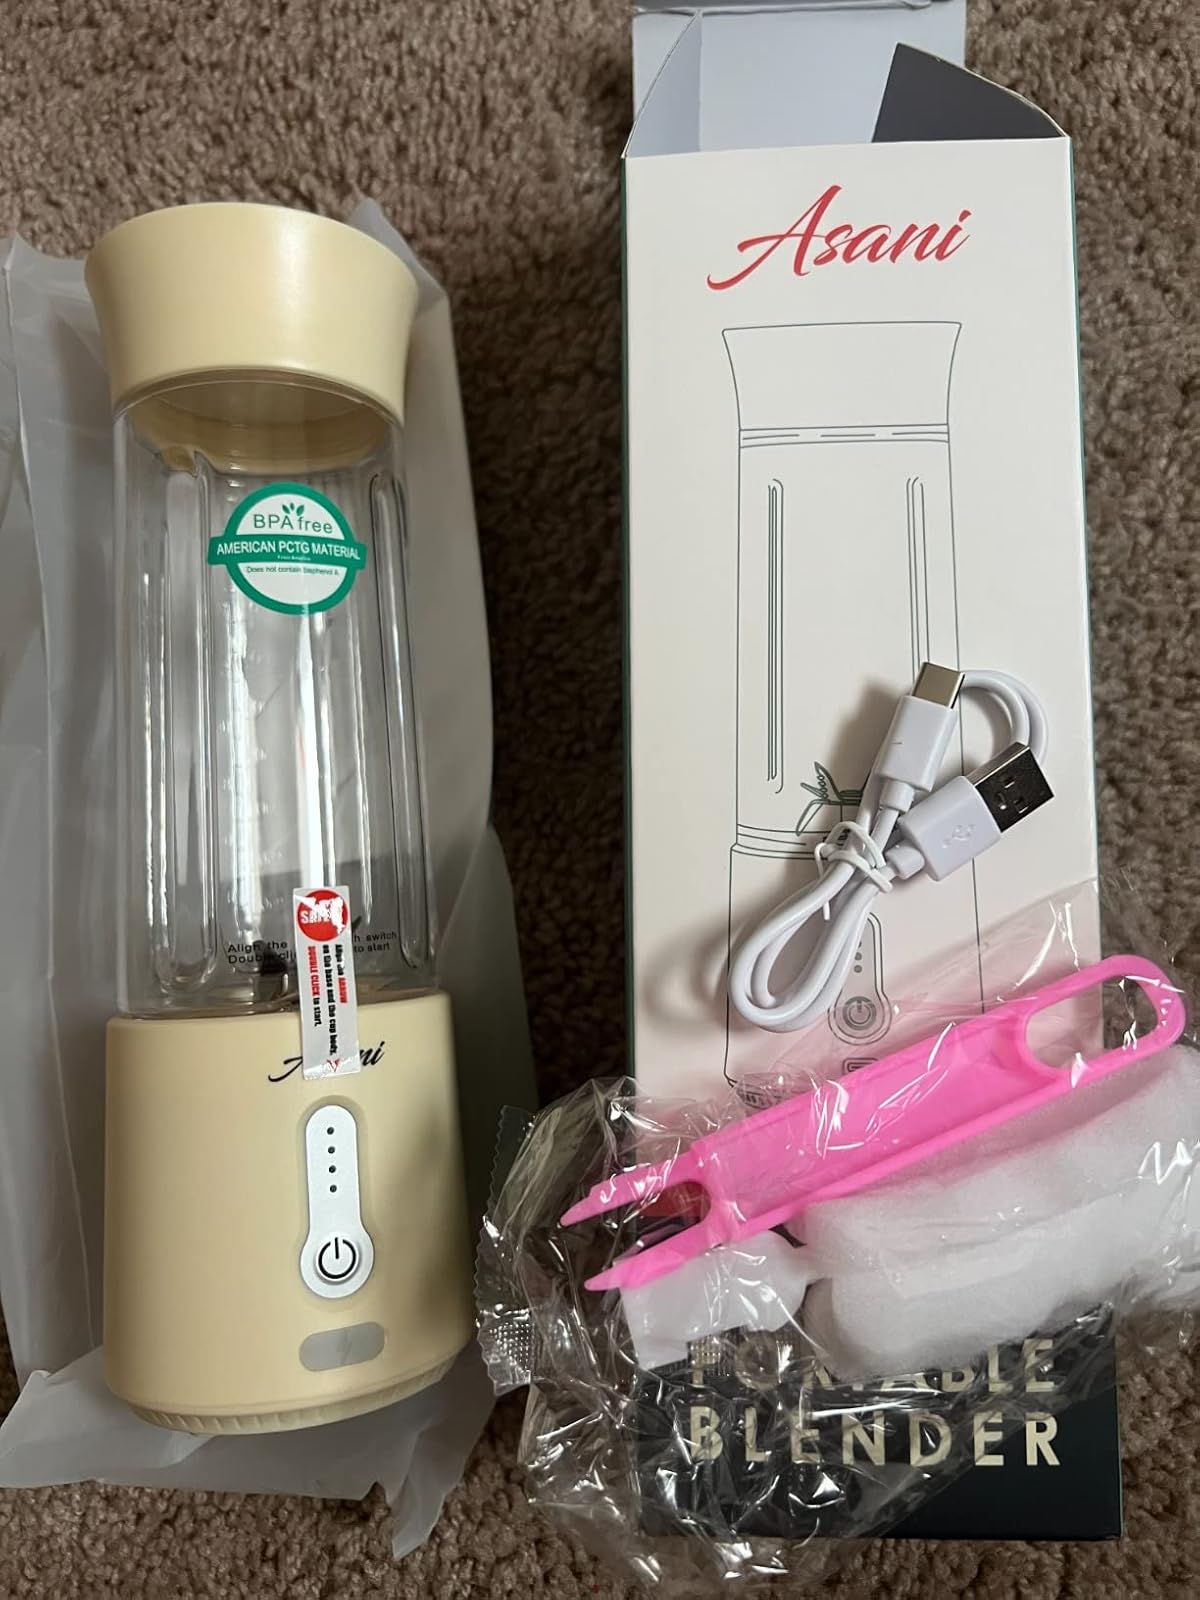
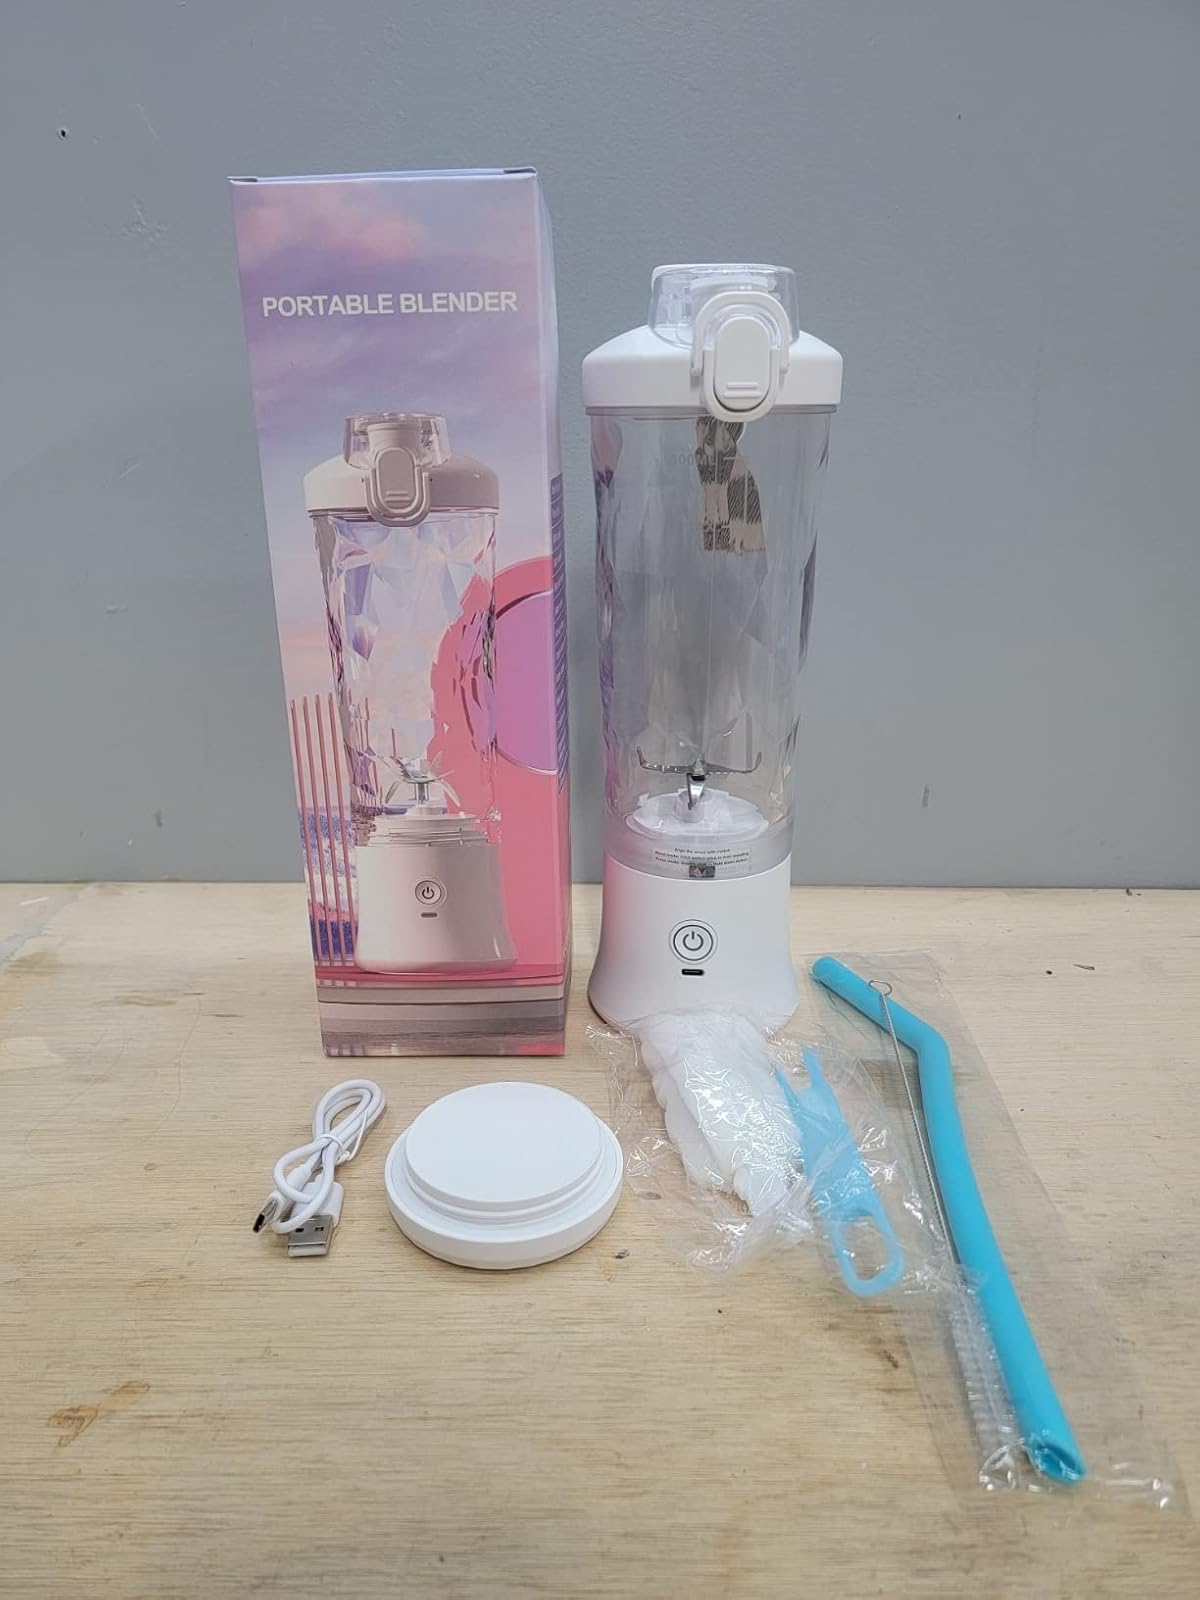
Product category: items_blender
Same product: no